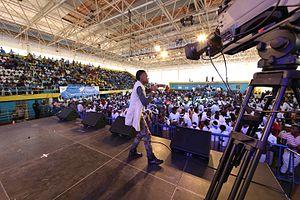
Innocent Didace Balume, connu sous le nom de scène Innoss'B, né le 5 mai 1997 à Goma, en République démocratique du Congo, est un chanteur, rappeur, danseur, et auteur-compositeur-interprète congolais.